Reversing Roe

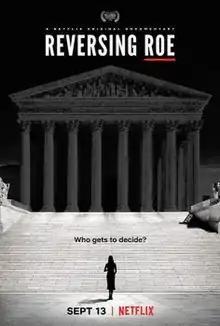
Promotional release poster

Reversing Roe is a 2018 American documentary film directed by Ricki Stern and Anne Sundberg. Through interviews, the film analyzes the abortion laws in the United States and the effects of the 1973 "Roe v. Wade" case. The film is internationally distributed by Netflix, where it was released on September 13, 2018.